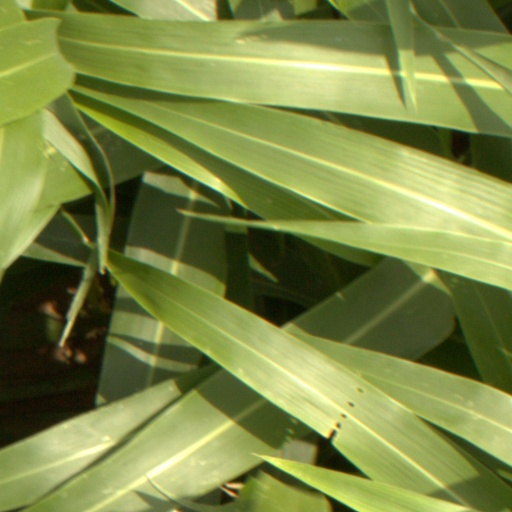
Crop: sorghum